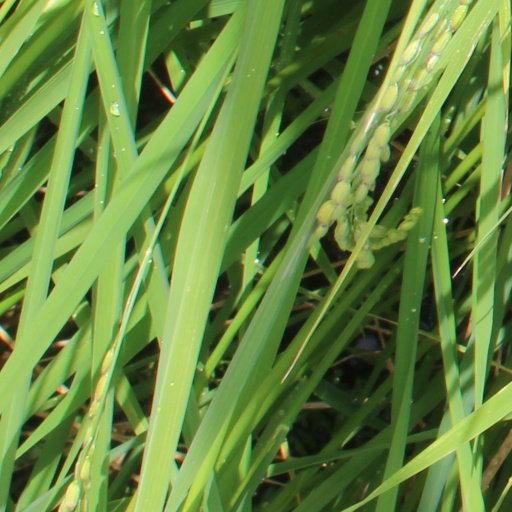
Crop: rice